Achille Varzi

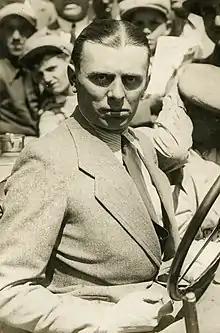
Varzi at Montlhery, Paris, in 1931

Achille Varzi (8 August 1904 – 1 July 1948) was an Italian racing driver. He is remembered as the winner of the 1933 Monaco Grand Prix, as well as the winner of the first Formula One Grand Prix at the 1946 Turin Grand Prix, and as the chief rival of Tazio Nuvolari.